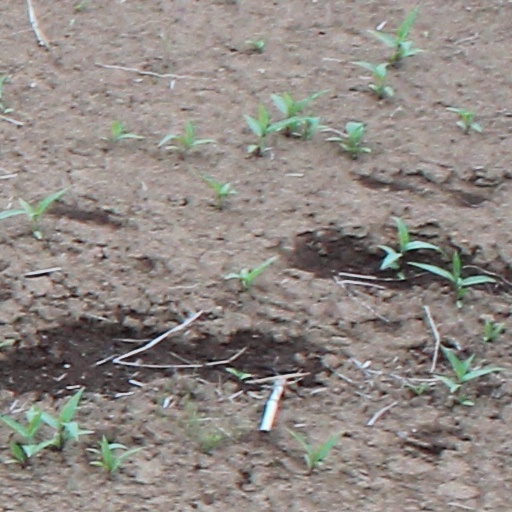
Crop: wheat